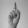
ASL letter: D